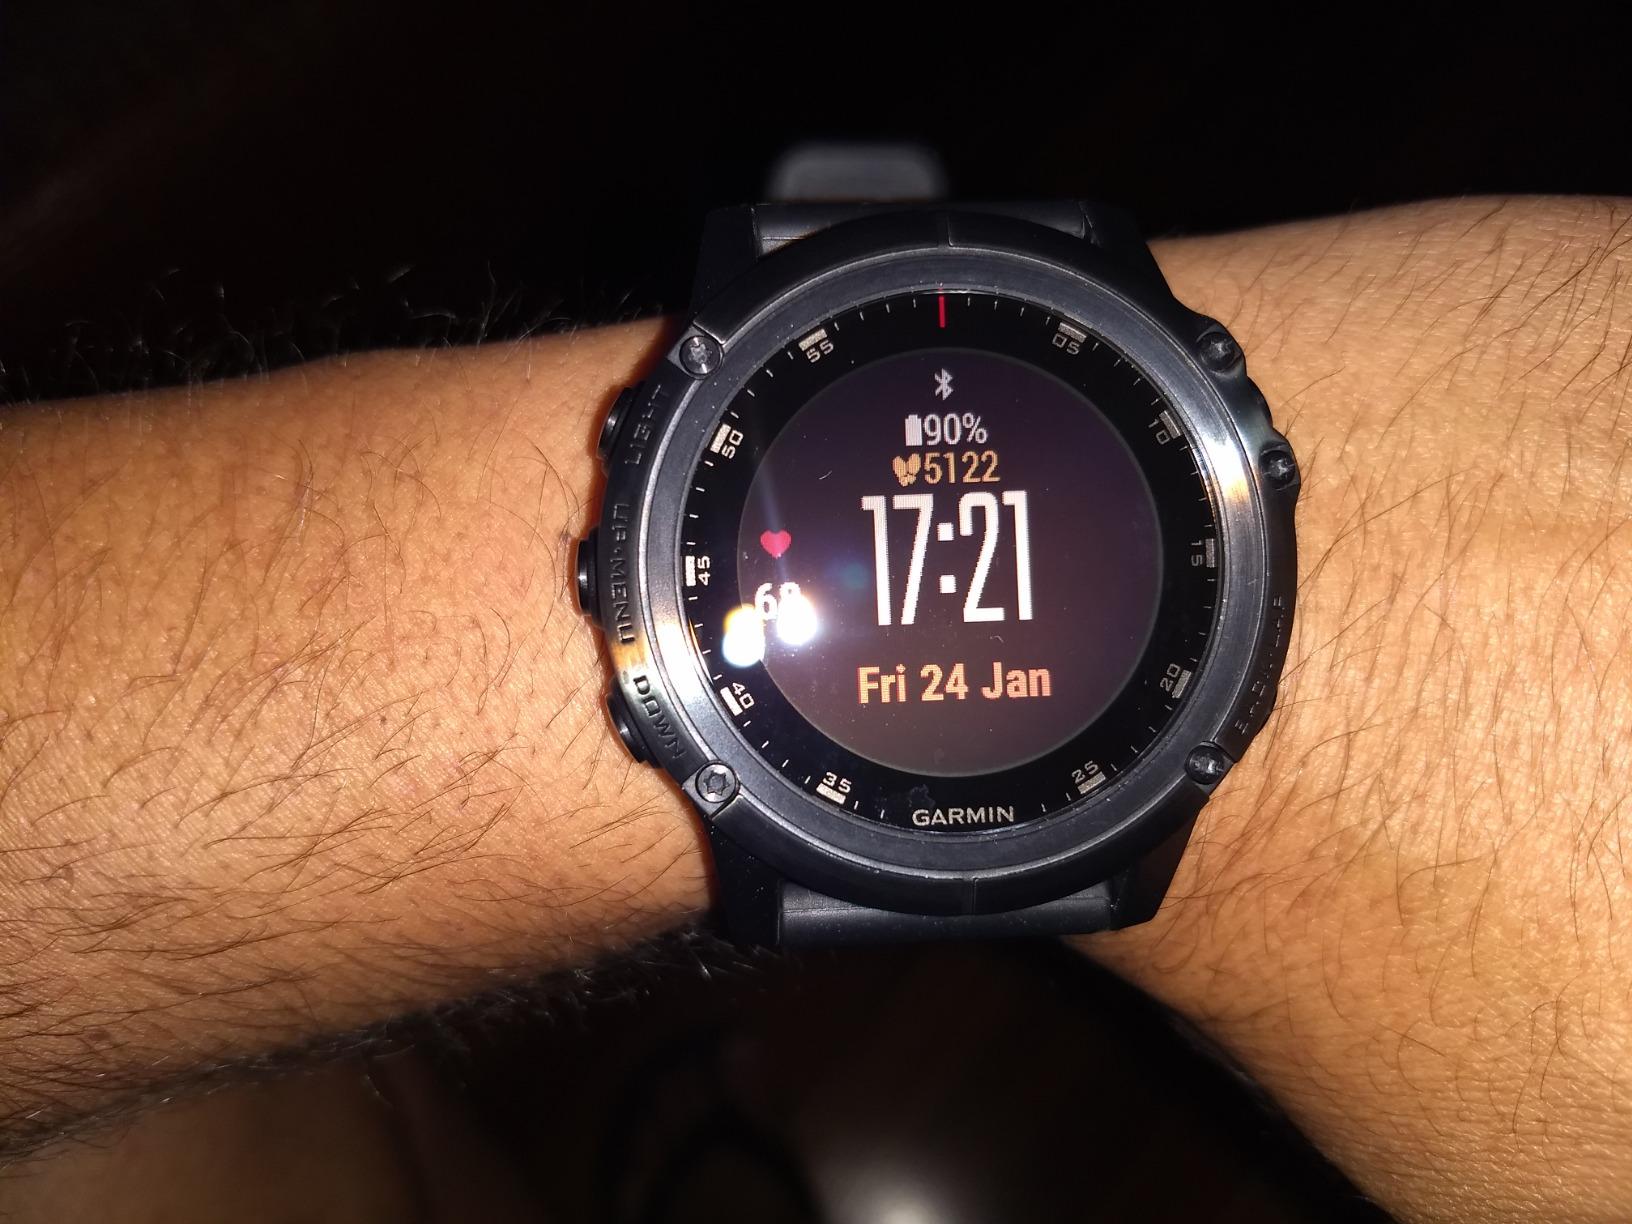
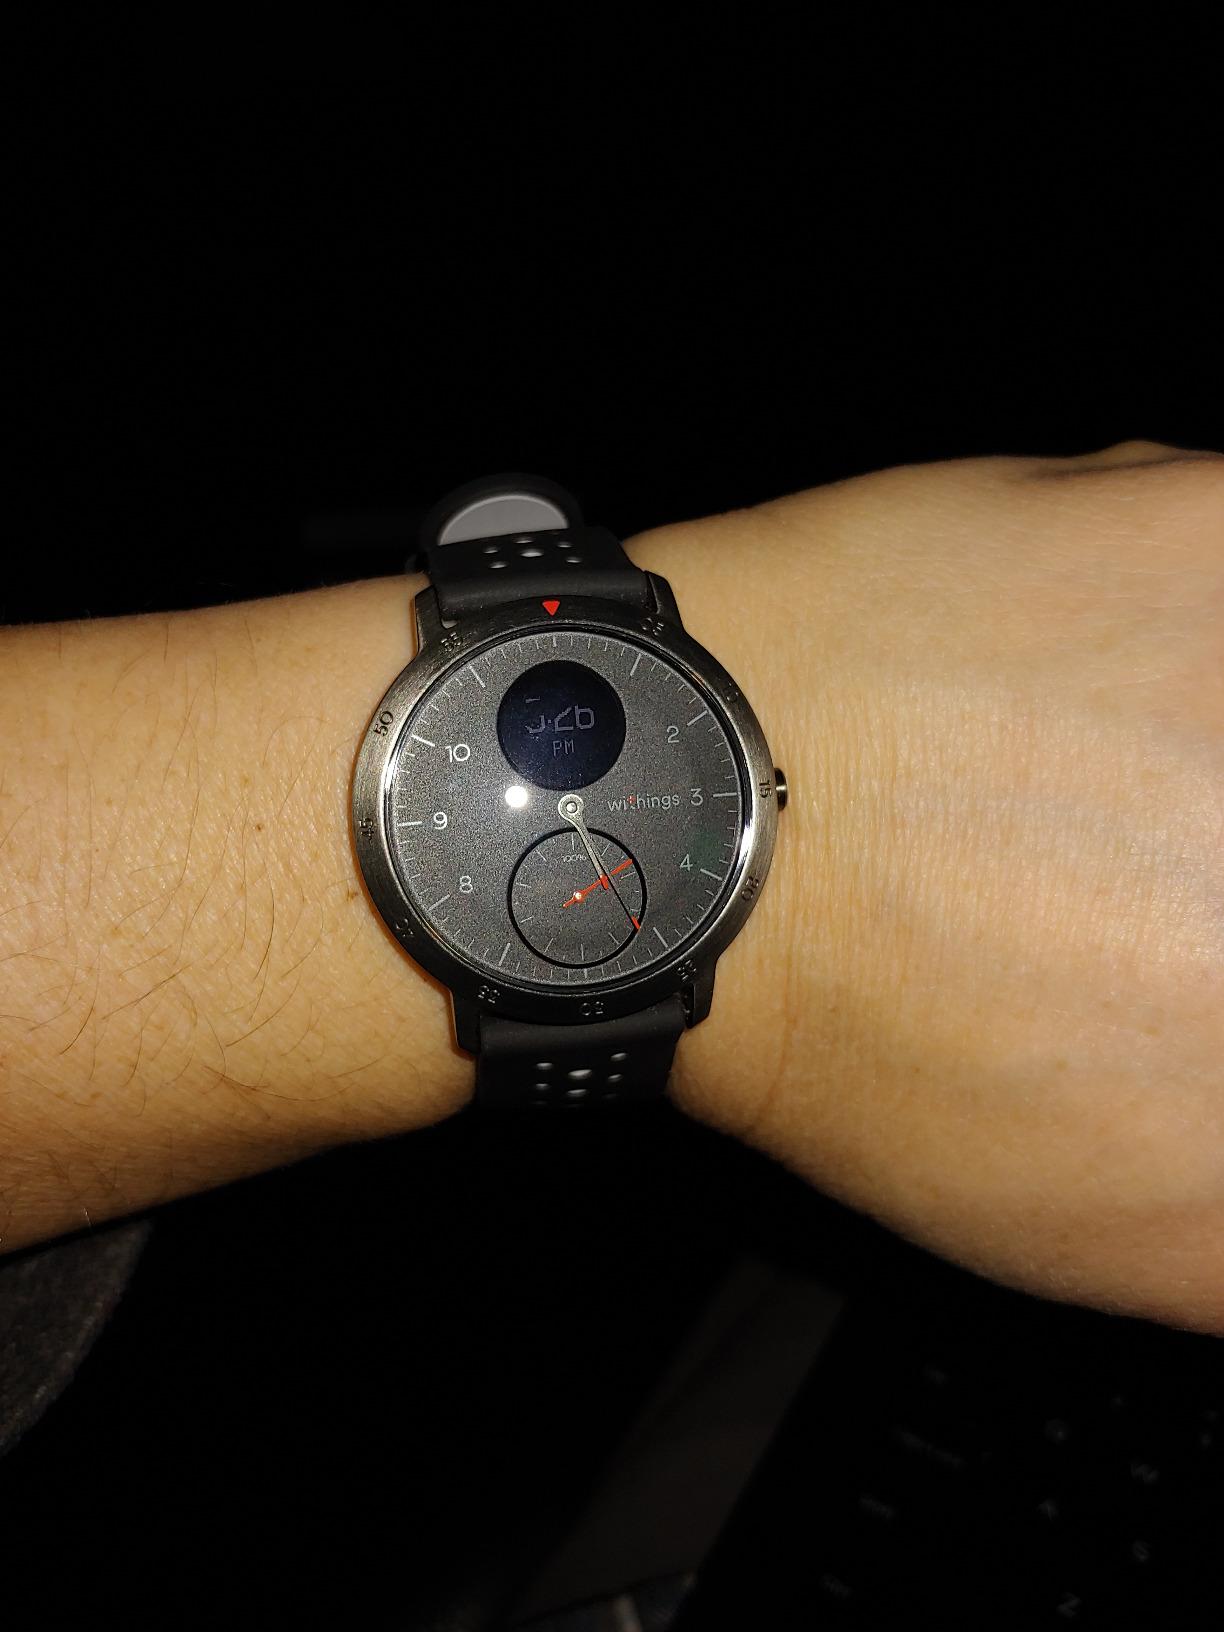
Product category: smartwatch
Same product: no